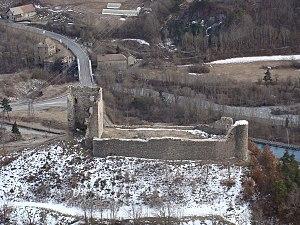
Les ruines du château-fort de Saint-Firmin, vues depuis la petite route d'Aspres (D 58)
Saint-Firmin est une commune française située dans le département des Hautes-Alpes en région Provence-Alpes-Côte d'Azur.